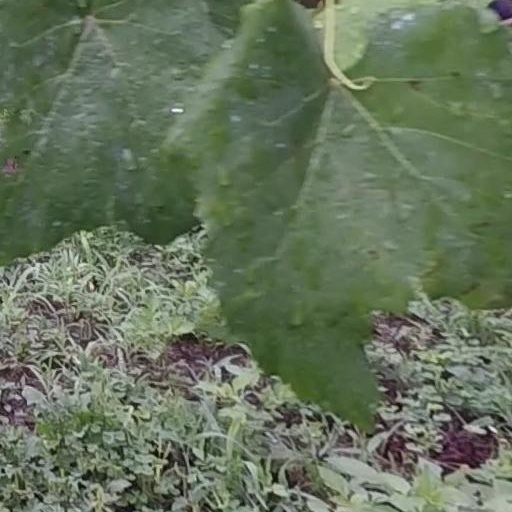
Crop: grape